Battle of Wareo

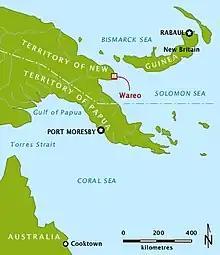
Map showing location Wareo, New Guinea

In September 1943, Australian forces launched the first phase of Operation Cartwheel, General Douglas MacArthur's advance on the main Japanese base at Rabaul. The operation initially went well. Lae fell on 16 September, and having advanced north along the coast towards the Huon Peninsula, the Australians had the Japanese forces on the back foot. On 22 September, elements of the Australian 9th Division, commanded by Major General George Wootten, landed at Scarlet Beach from where they began to fan out to the south and west to capture Finschhafen and to begin the advance towards Sio, further around the coast on the northern side of the Huon Peninsula.